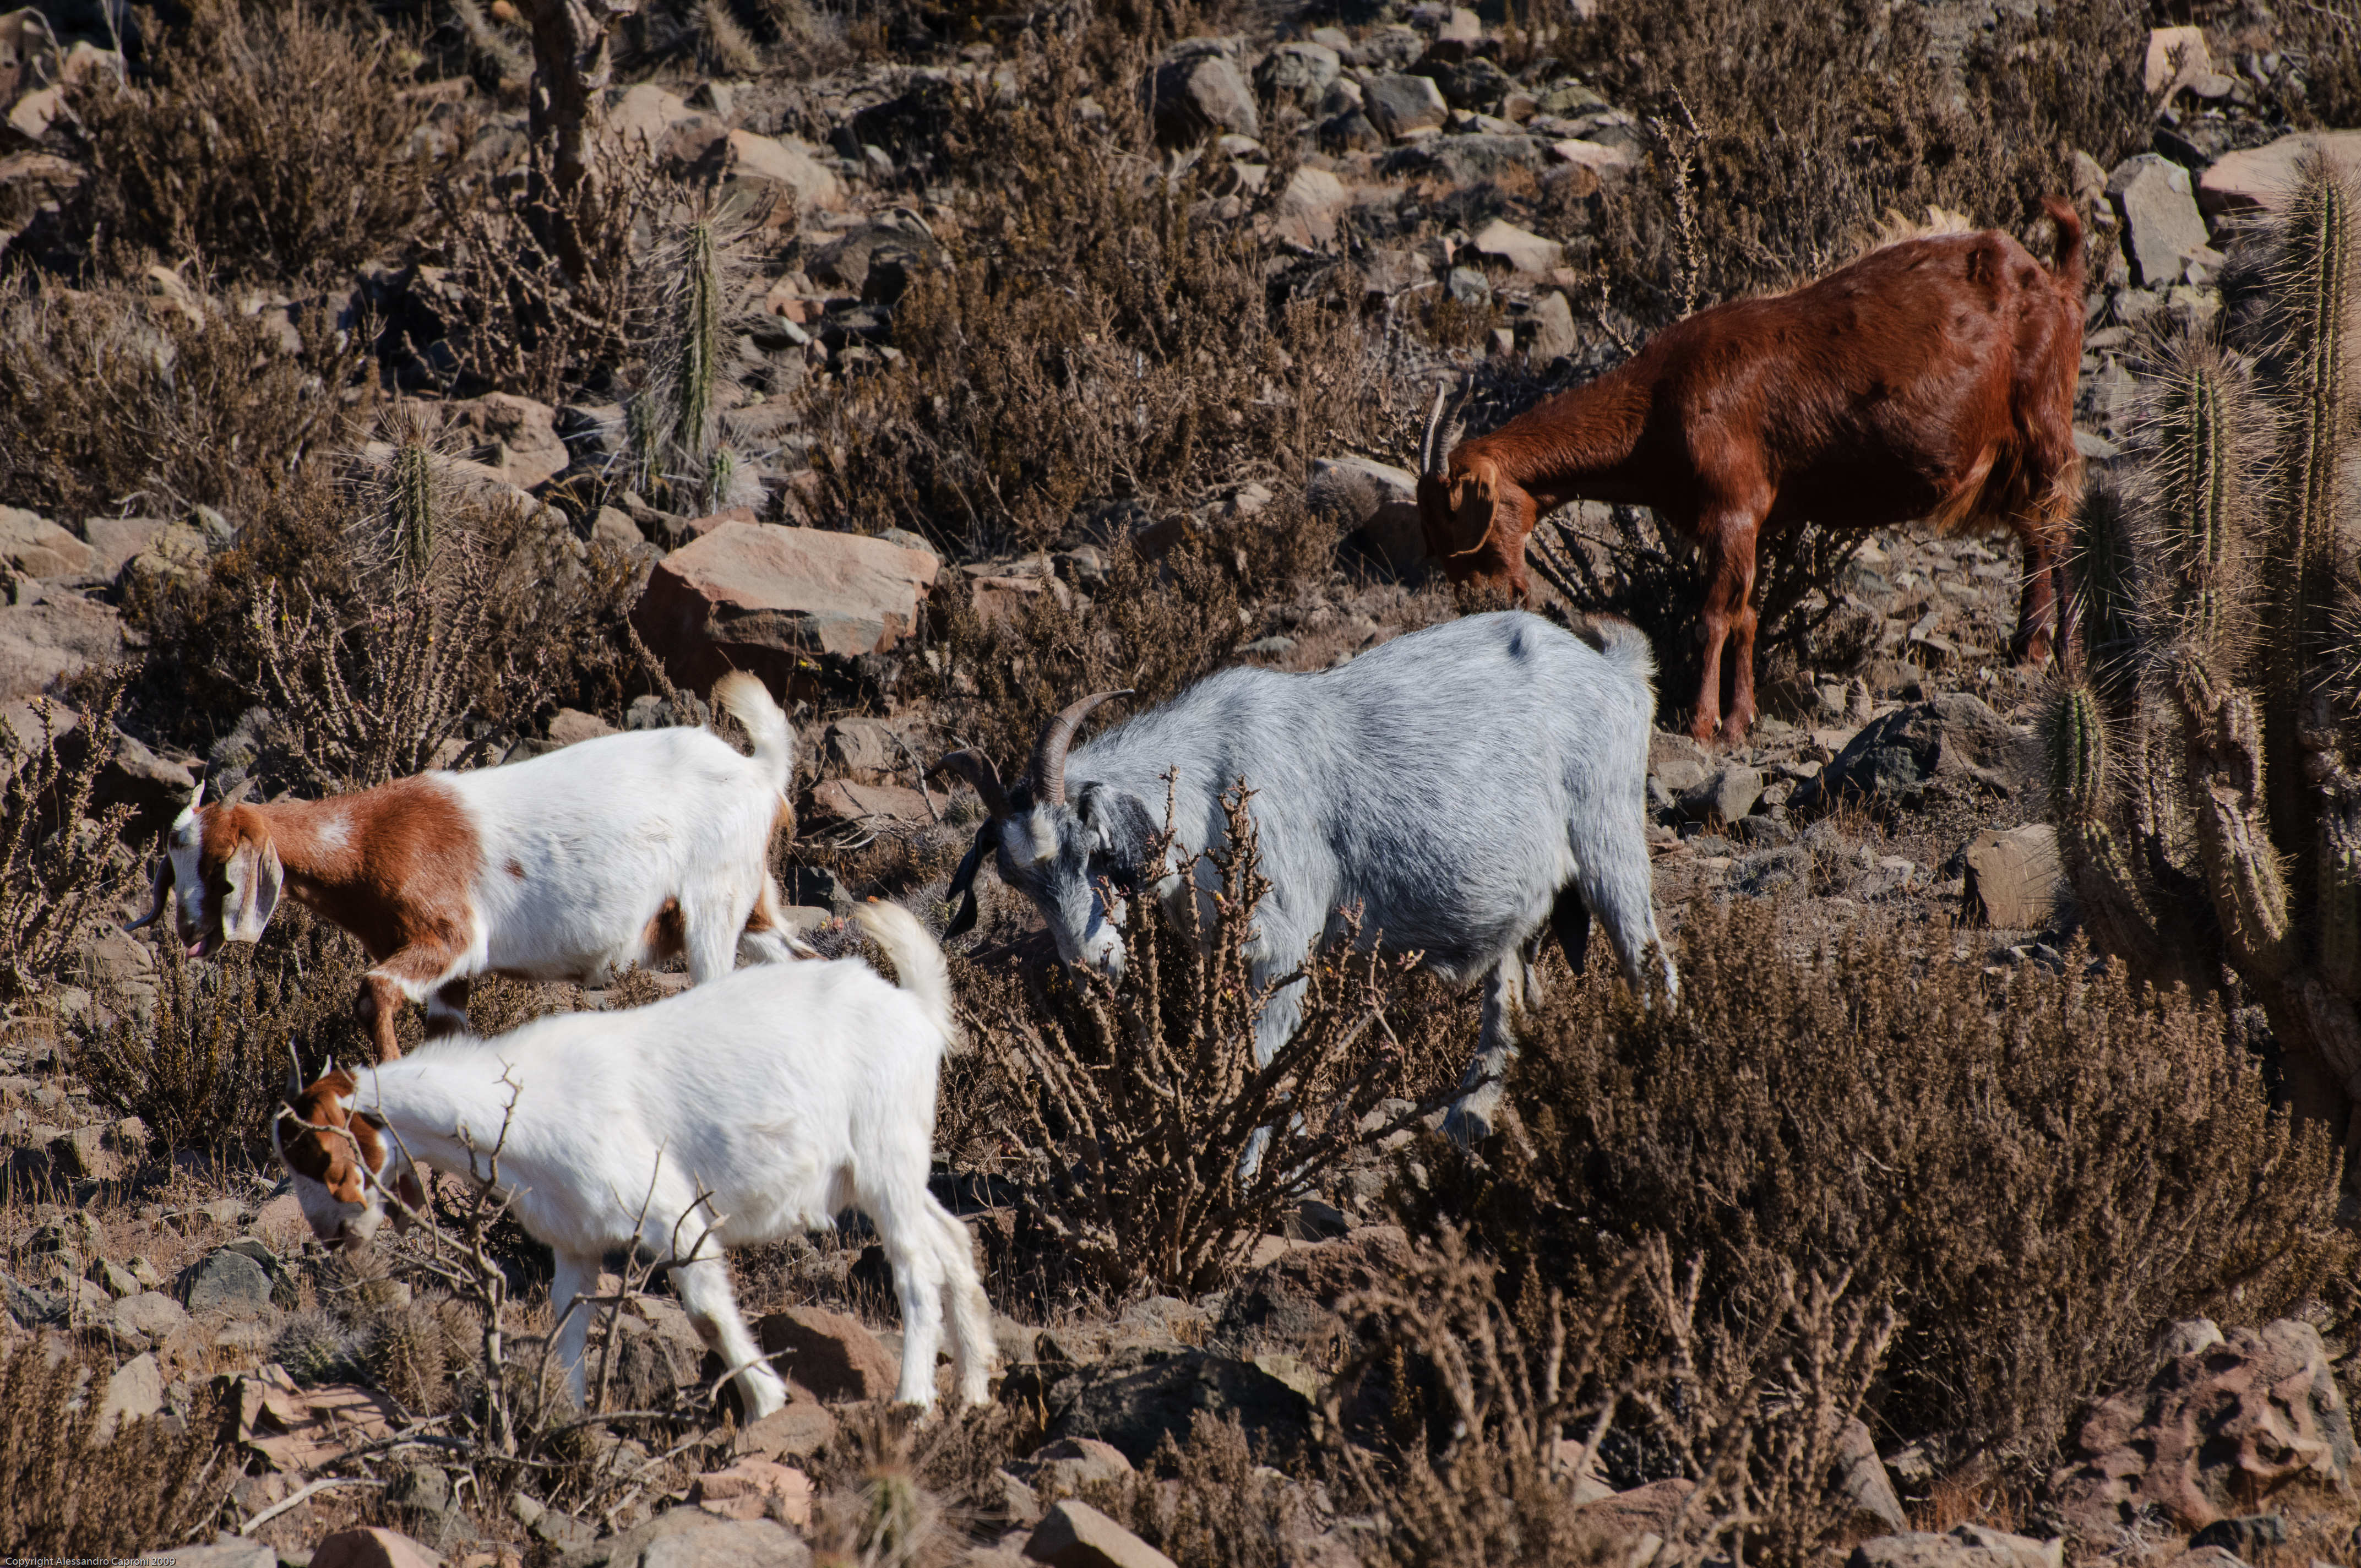
wildlife, goat, herd, pasture, grazing, sheep, mammal, nikon, fauna, chile, goats, vertebrate, laserena, d300, goatherd, cattle like mammal